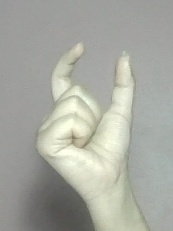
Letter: nun